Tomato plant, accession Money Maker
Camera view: horizontal (90 deg, fisheye); turntable rotation: 210 degrees
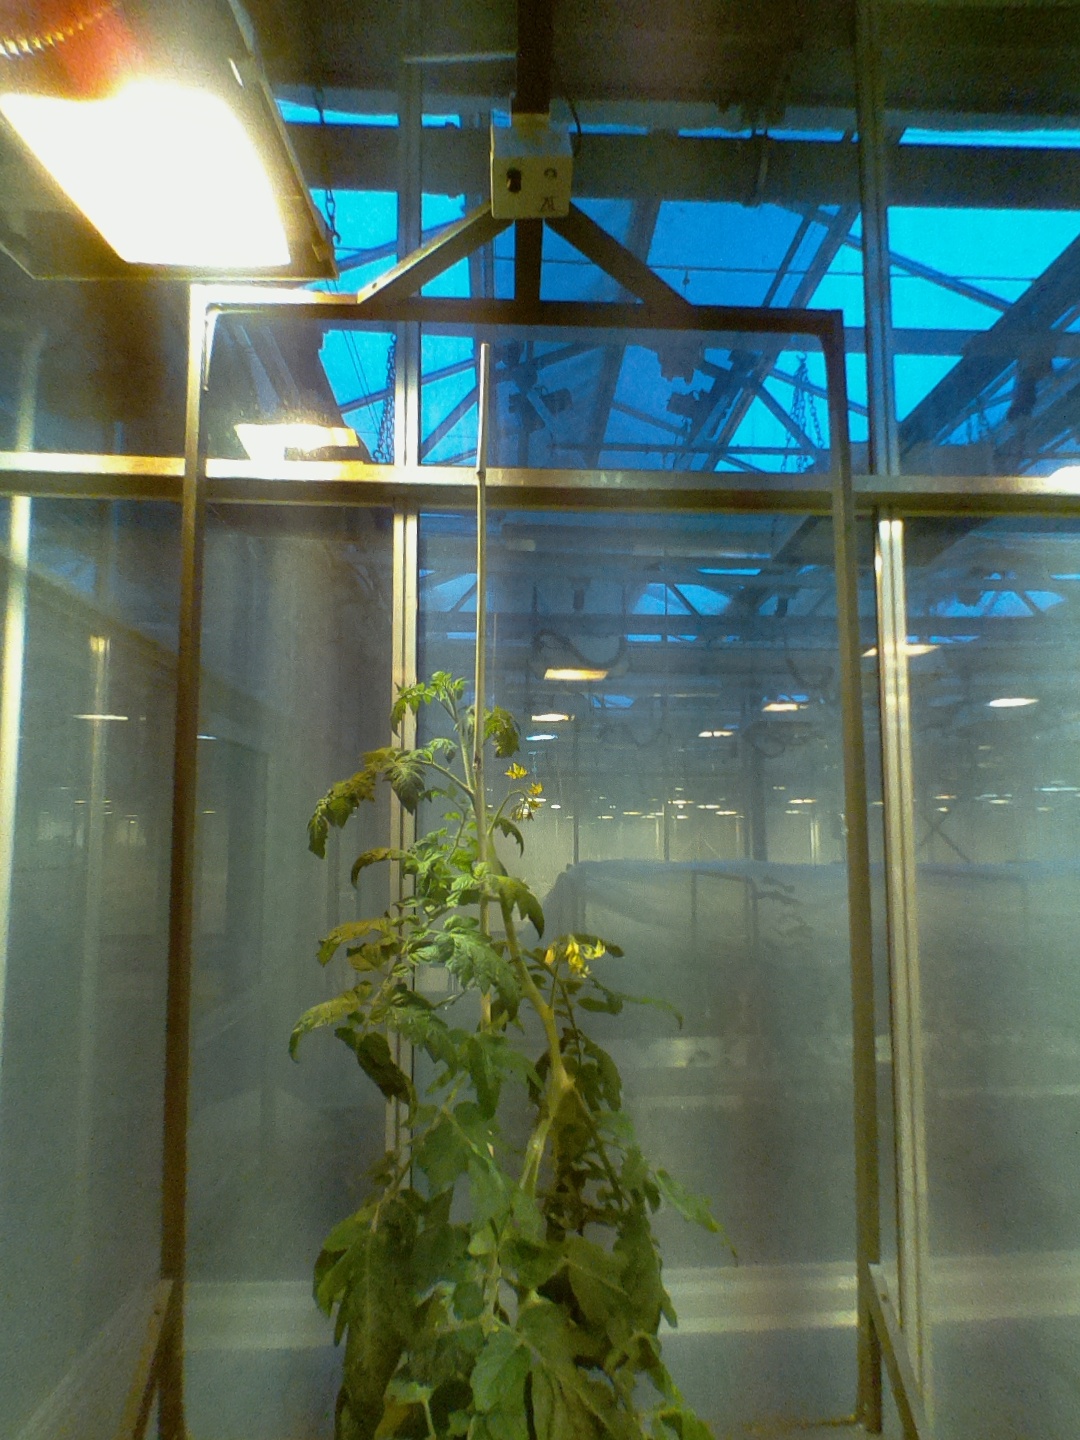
BBCH growth stage 64: 40%-50% of flowers open